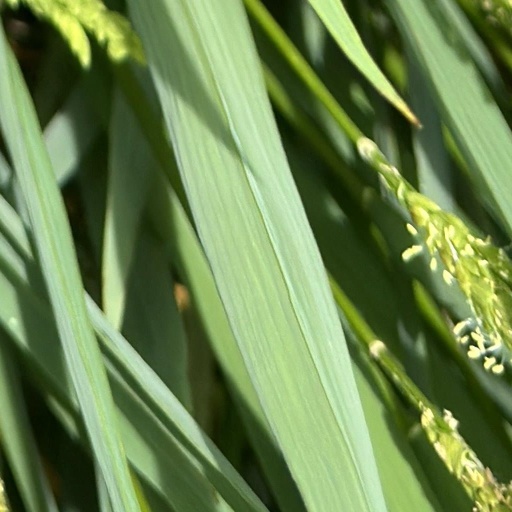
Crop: rice